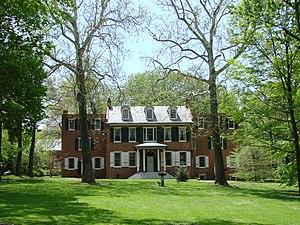
Lancaster Township est un township situé au centre du comté de Lancaster, en Pennsylvanie, aux États-Unis. En 2010, il comptait une population de 16 149 habitants.